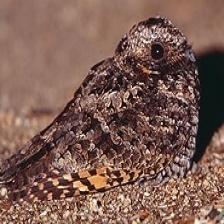
Species: COMMON POORWILL
Scientific name: PHALAENOPTILUS NUTTALLII